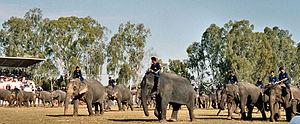
Surin est une ville de la région Nord-Est de la Thaïlande, chef-lieu de la province de Surin.